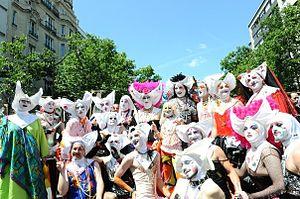
Soeurs de la Perpétuelle Indulgence pendant la gay pride de Paris en 2009
Les Sœurs de la Perpétuelle Indulgence est un mouvement militant LGBT international dont les organisations locales sont réunies en « couvents ». Le premier couvent de cette organisation a été fondé le 15 avril 1979 à San Francisco et en France en 1991.